Describe the emotion expressed in this image:  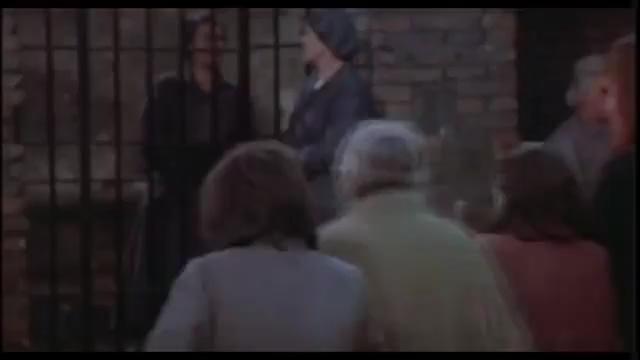
This person displays Suffering, valence and arousal with low intensity.